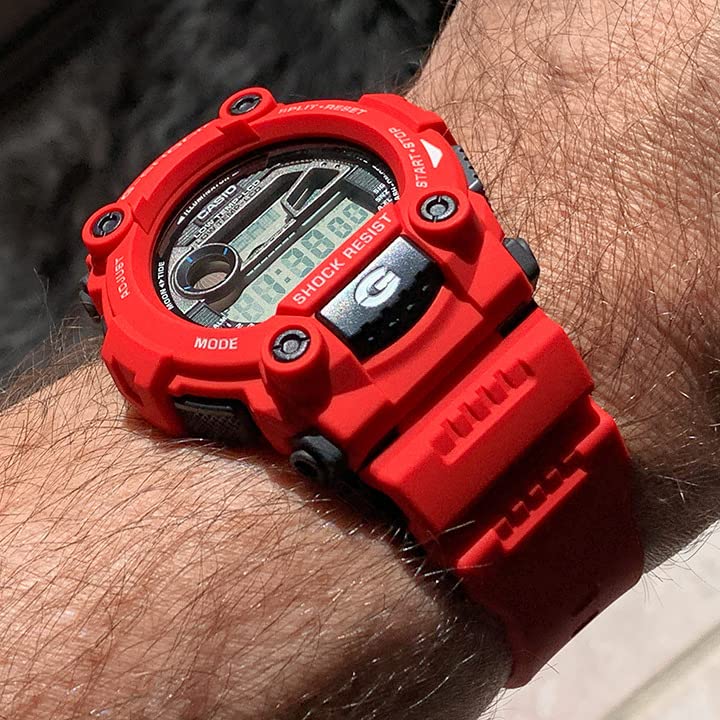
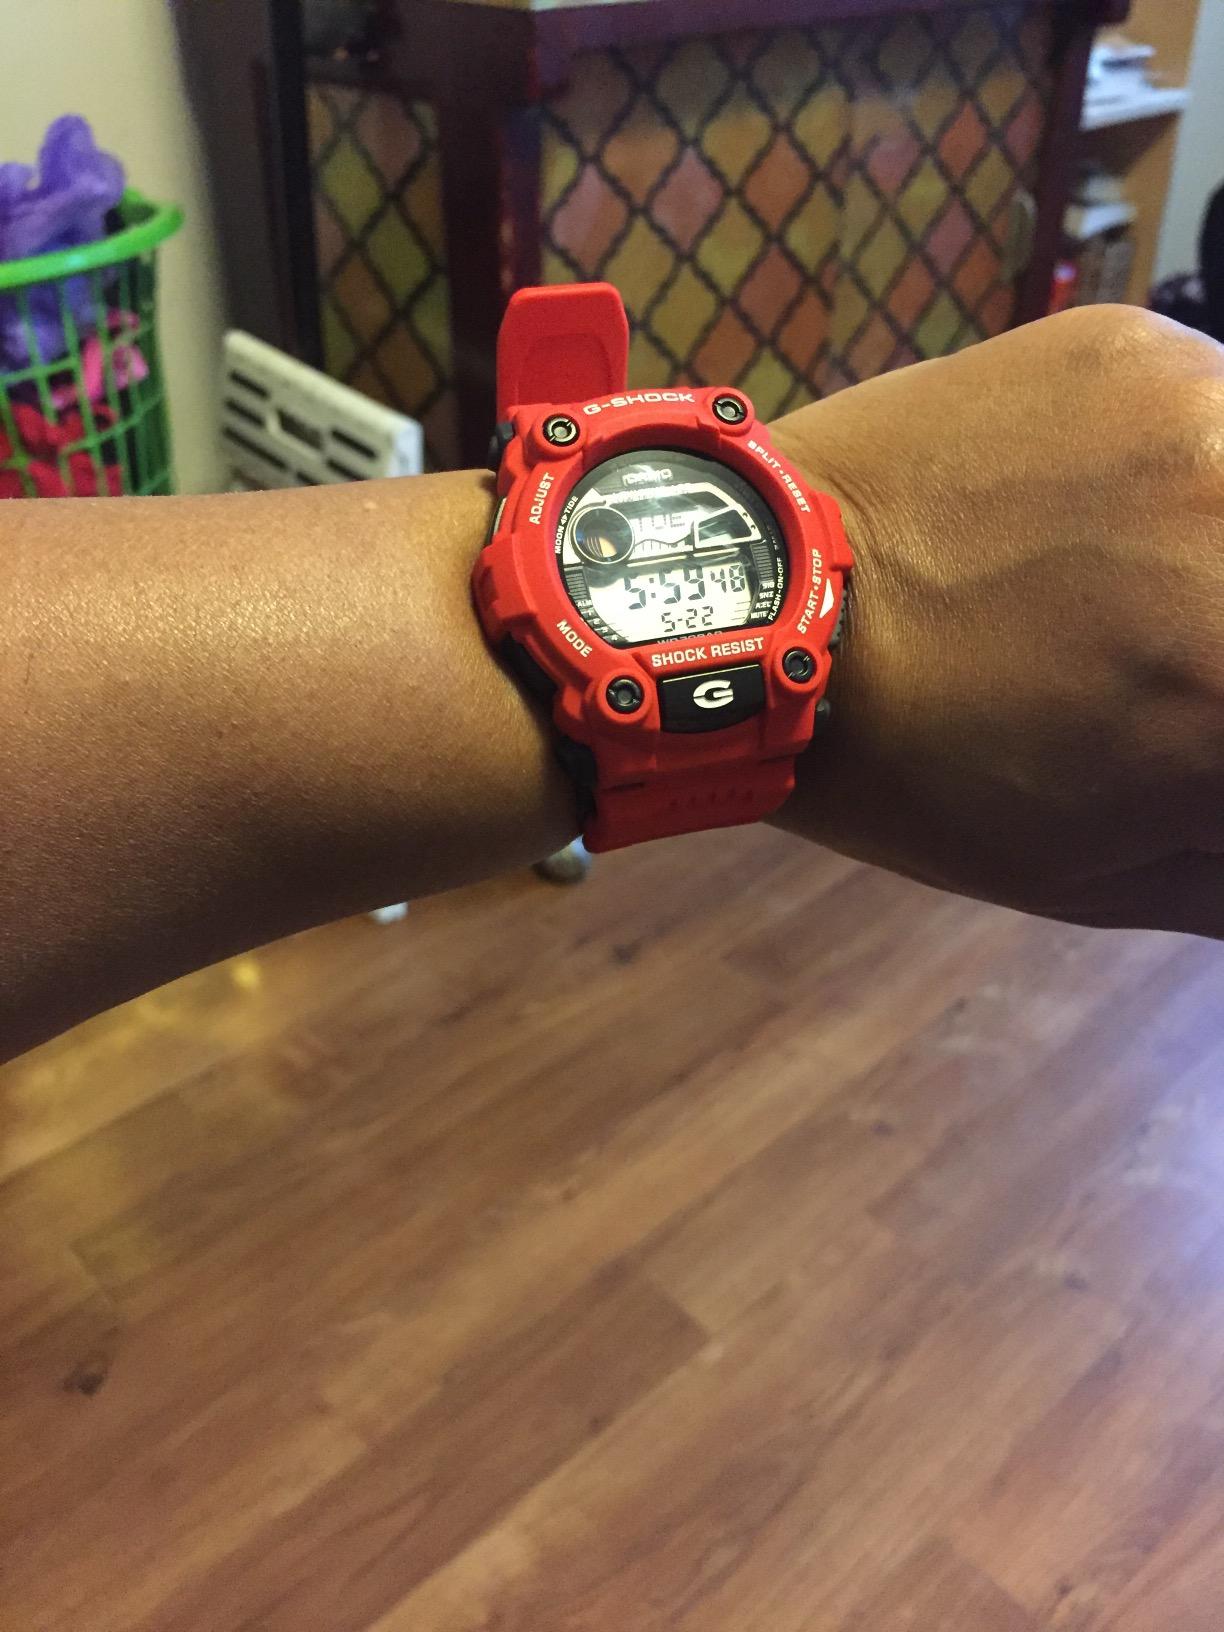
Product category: accessories_watch
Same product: yes